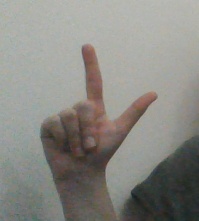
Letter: laam